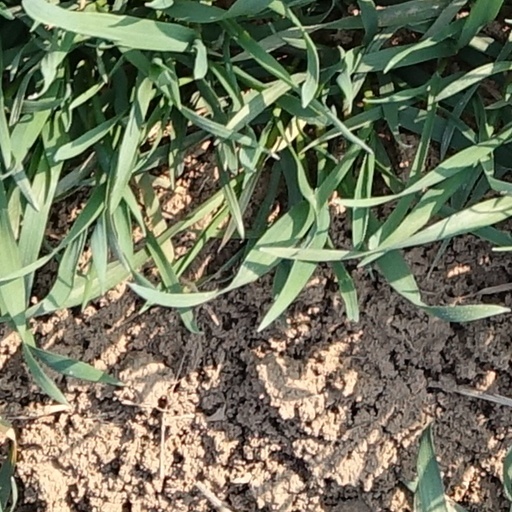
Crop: wheat